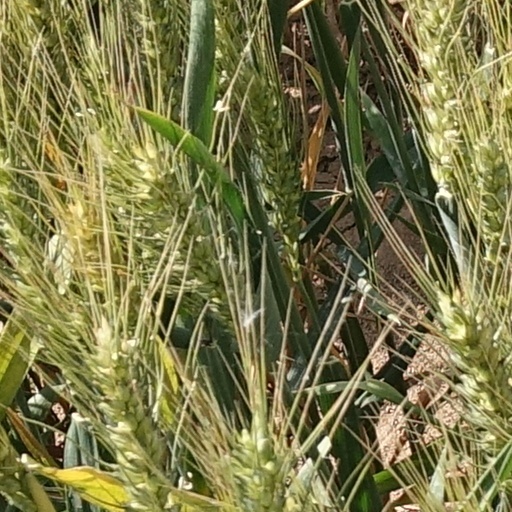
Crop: wheat